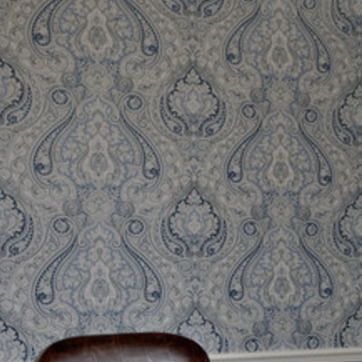
Material: wallpaper